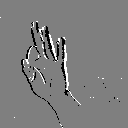
ASL letter: f